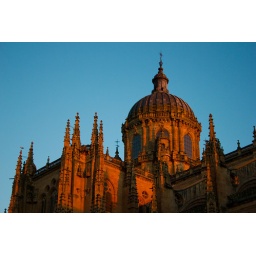
For about 1 minute at sunset, the golden stone buildings in Salamanca are bathed in beautiful red light.